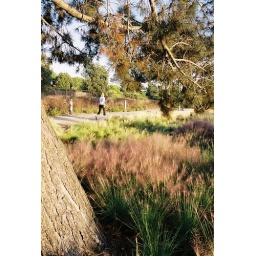
A tree and a woman walking along the Solana Beach Rail Trail in Solana Beach, California.